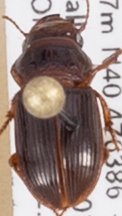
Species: Cratacanthus dubius
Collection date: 2018-07-26
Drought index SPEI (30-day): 0.188
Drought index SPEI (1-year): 0.248
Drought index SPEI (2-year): -0.362